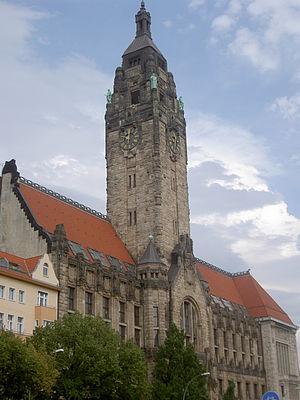
Mairie de Charlottenburg